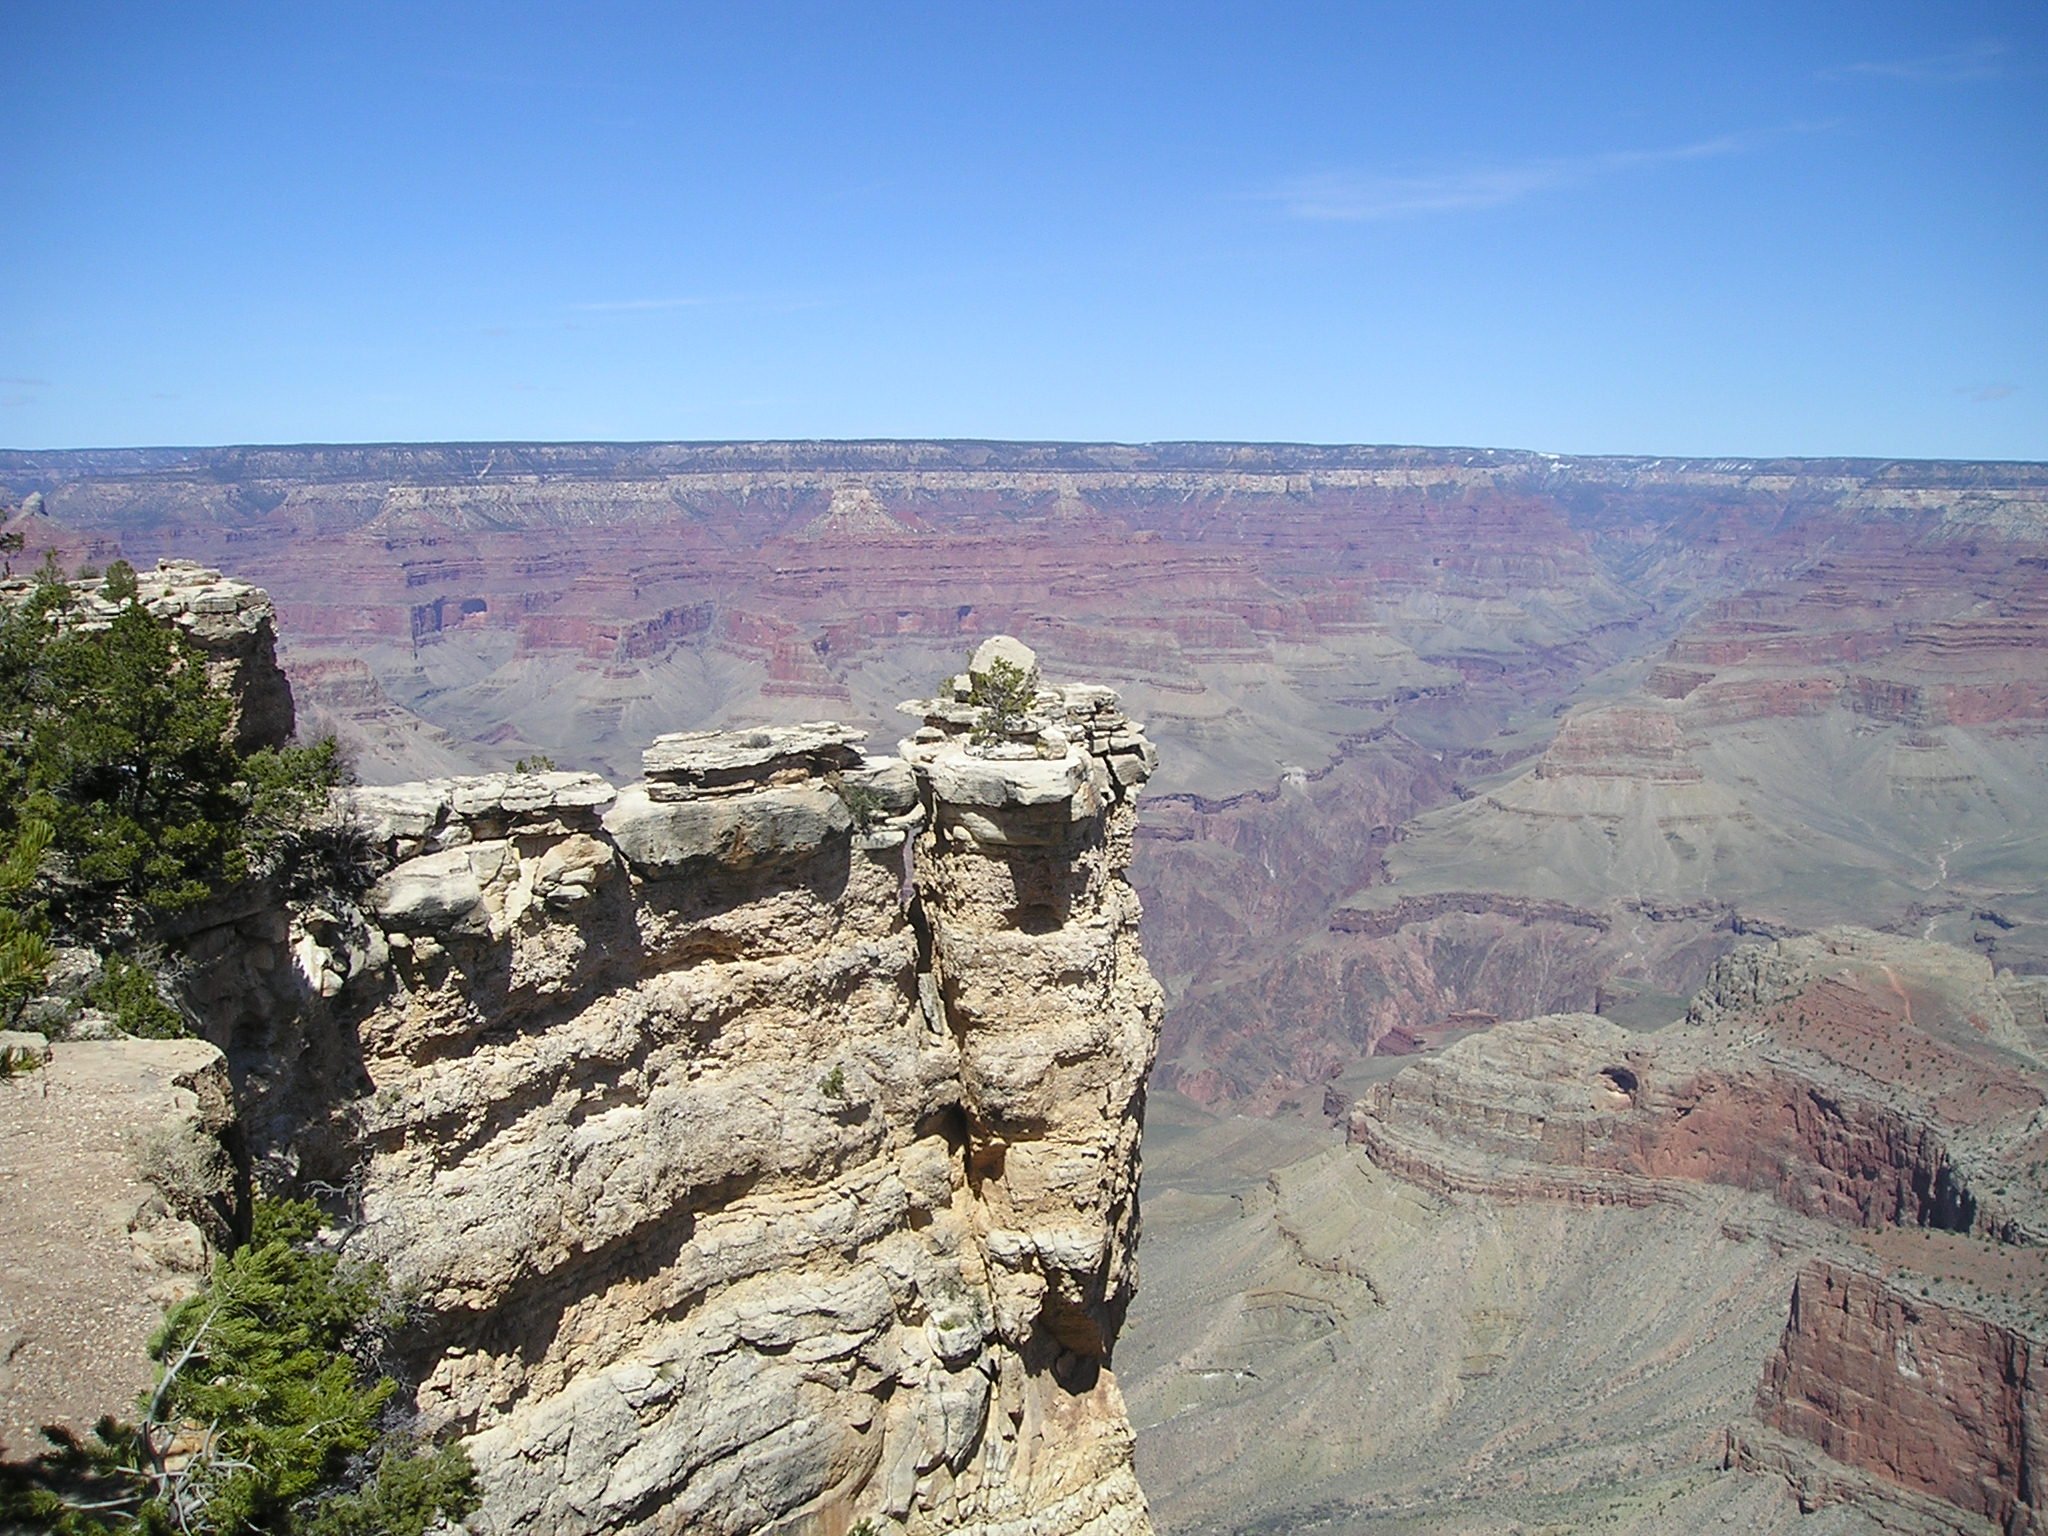
landscape, rock, valley, formation, cliff, usa, gorge, canyon, grand canyon, terrain, national park, arizona, geology, badlands, deep, plateau, wadi, landform, national parks, geographical feature